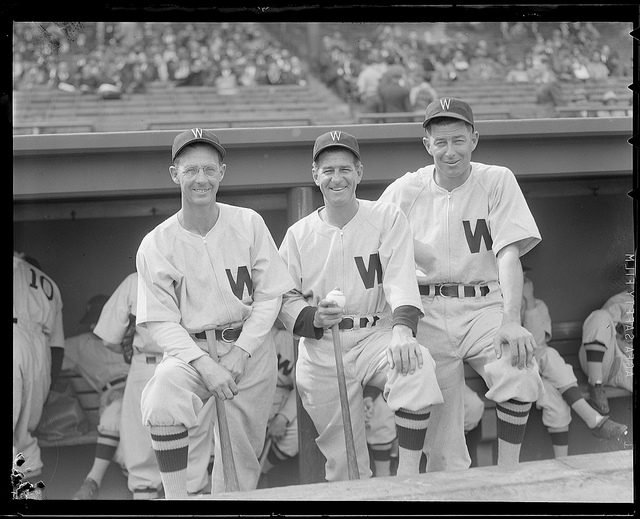
hai trong số ba người đàn ông đang cầm gậy bóng chày ở trên sân